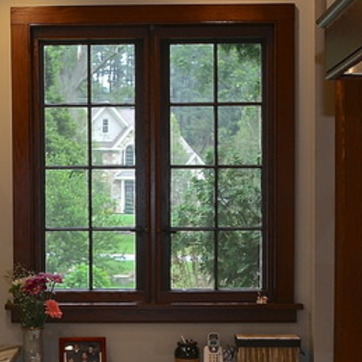
Material: glass